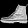
Label: Ankle boot